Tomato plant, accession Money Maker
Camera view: horizontal (90 deg, fisheye); turntable rotation: 60 degrees
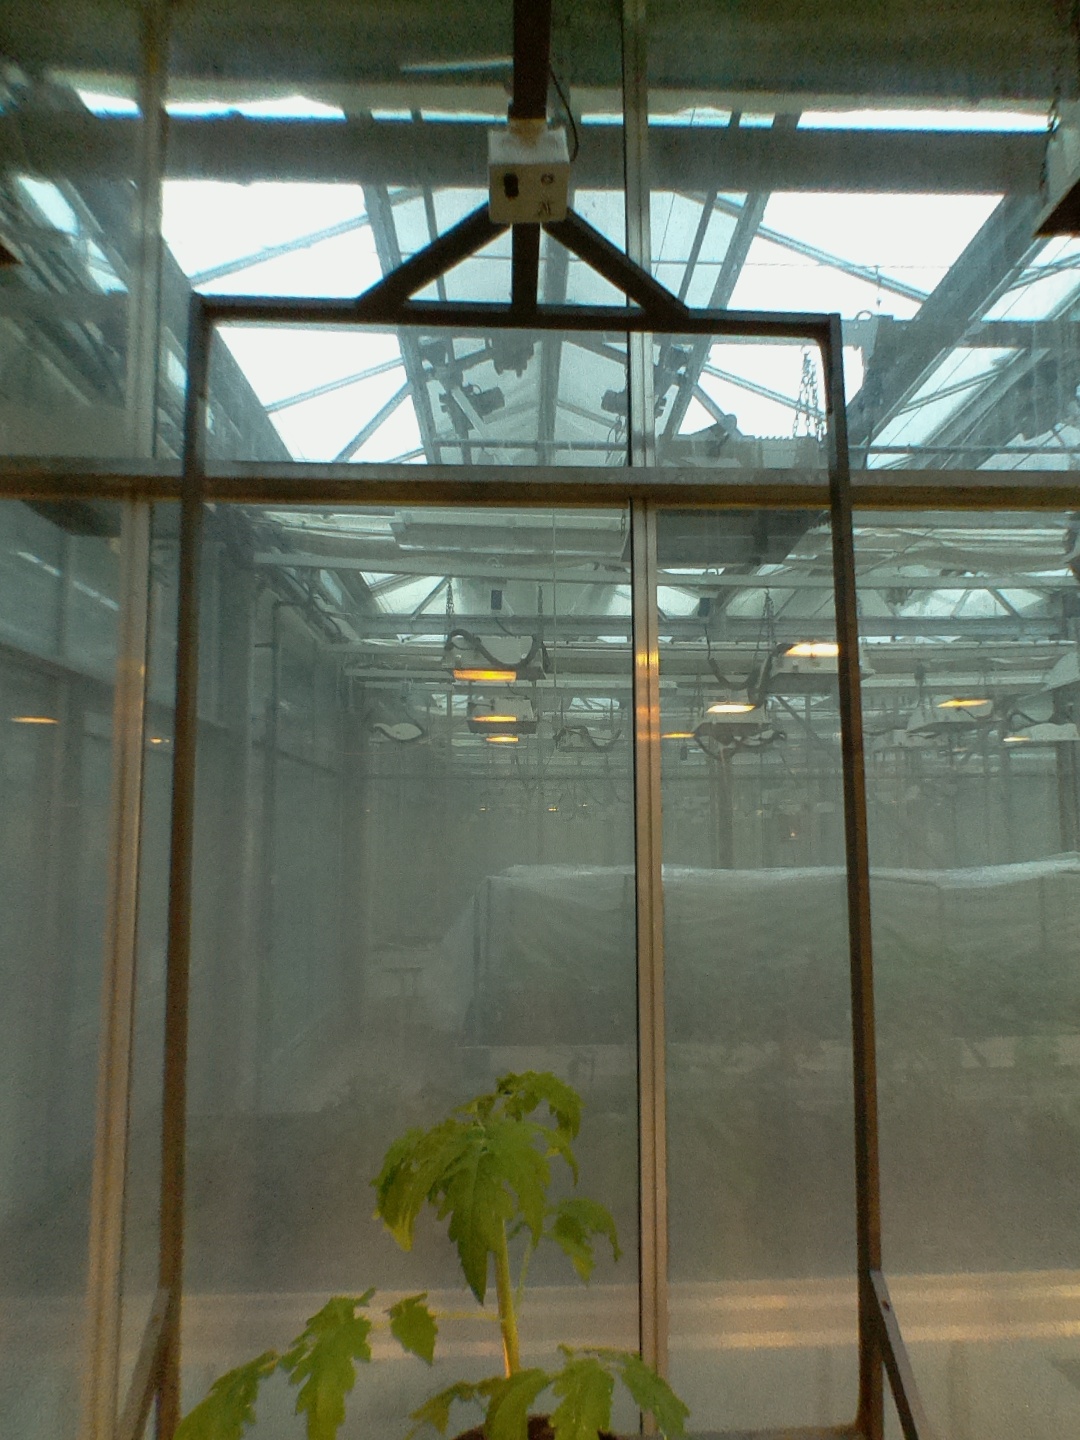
BBCH growth stage 14: 8 of true leaves visible